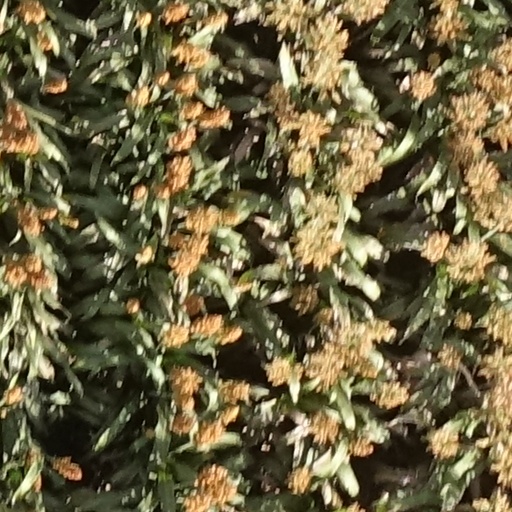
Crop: sorghum